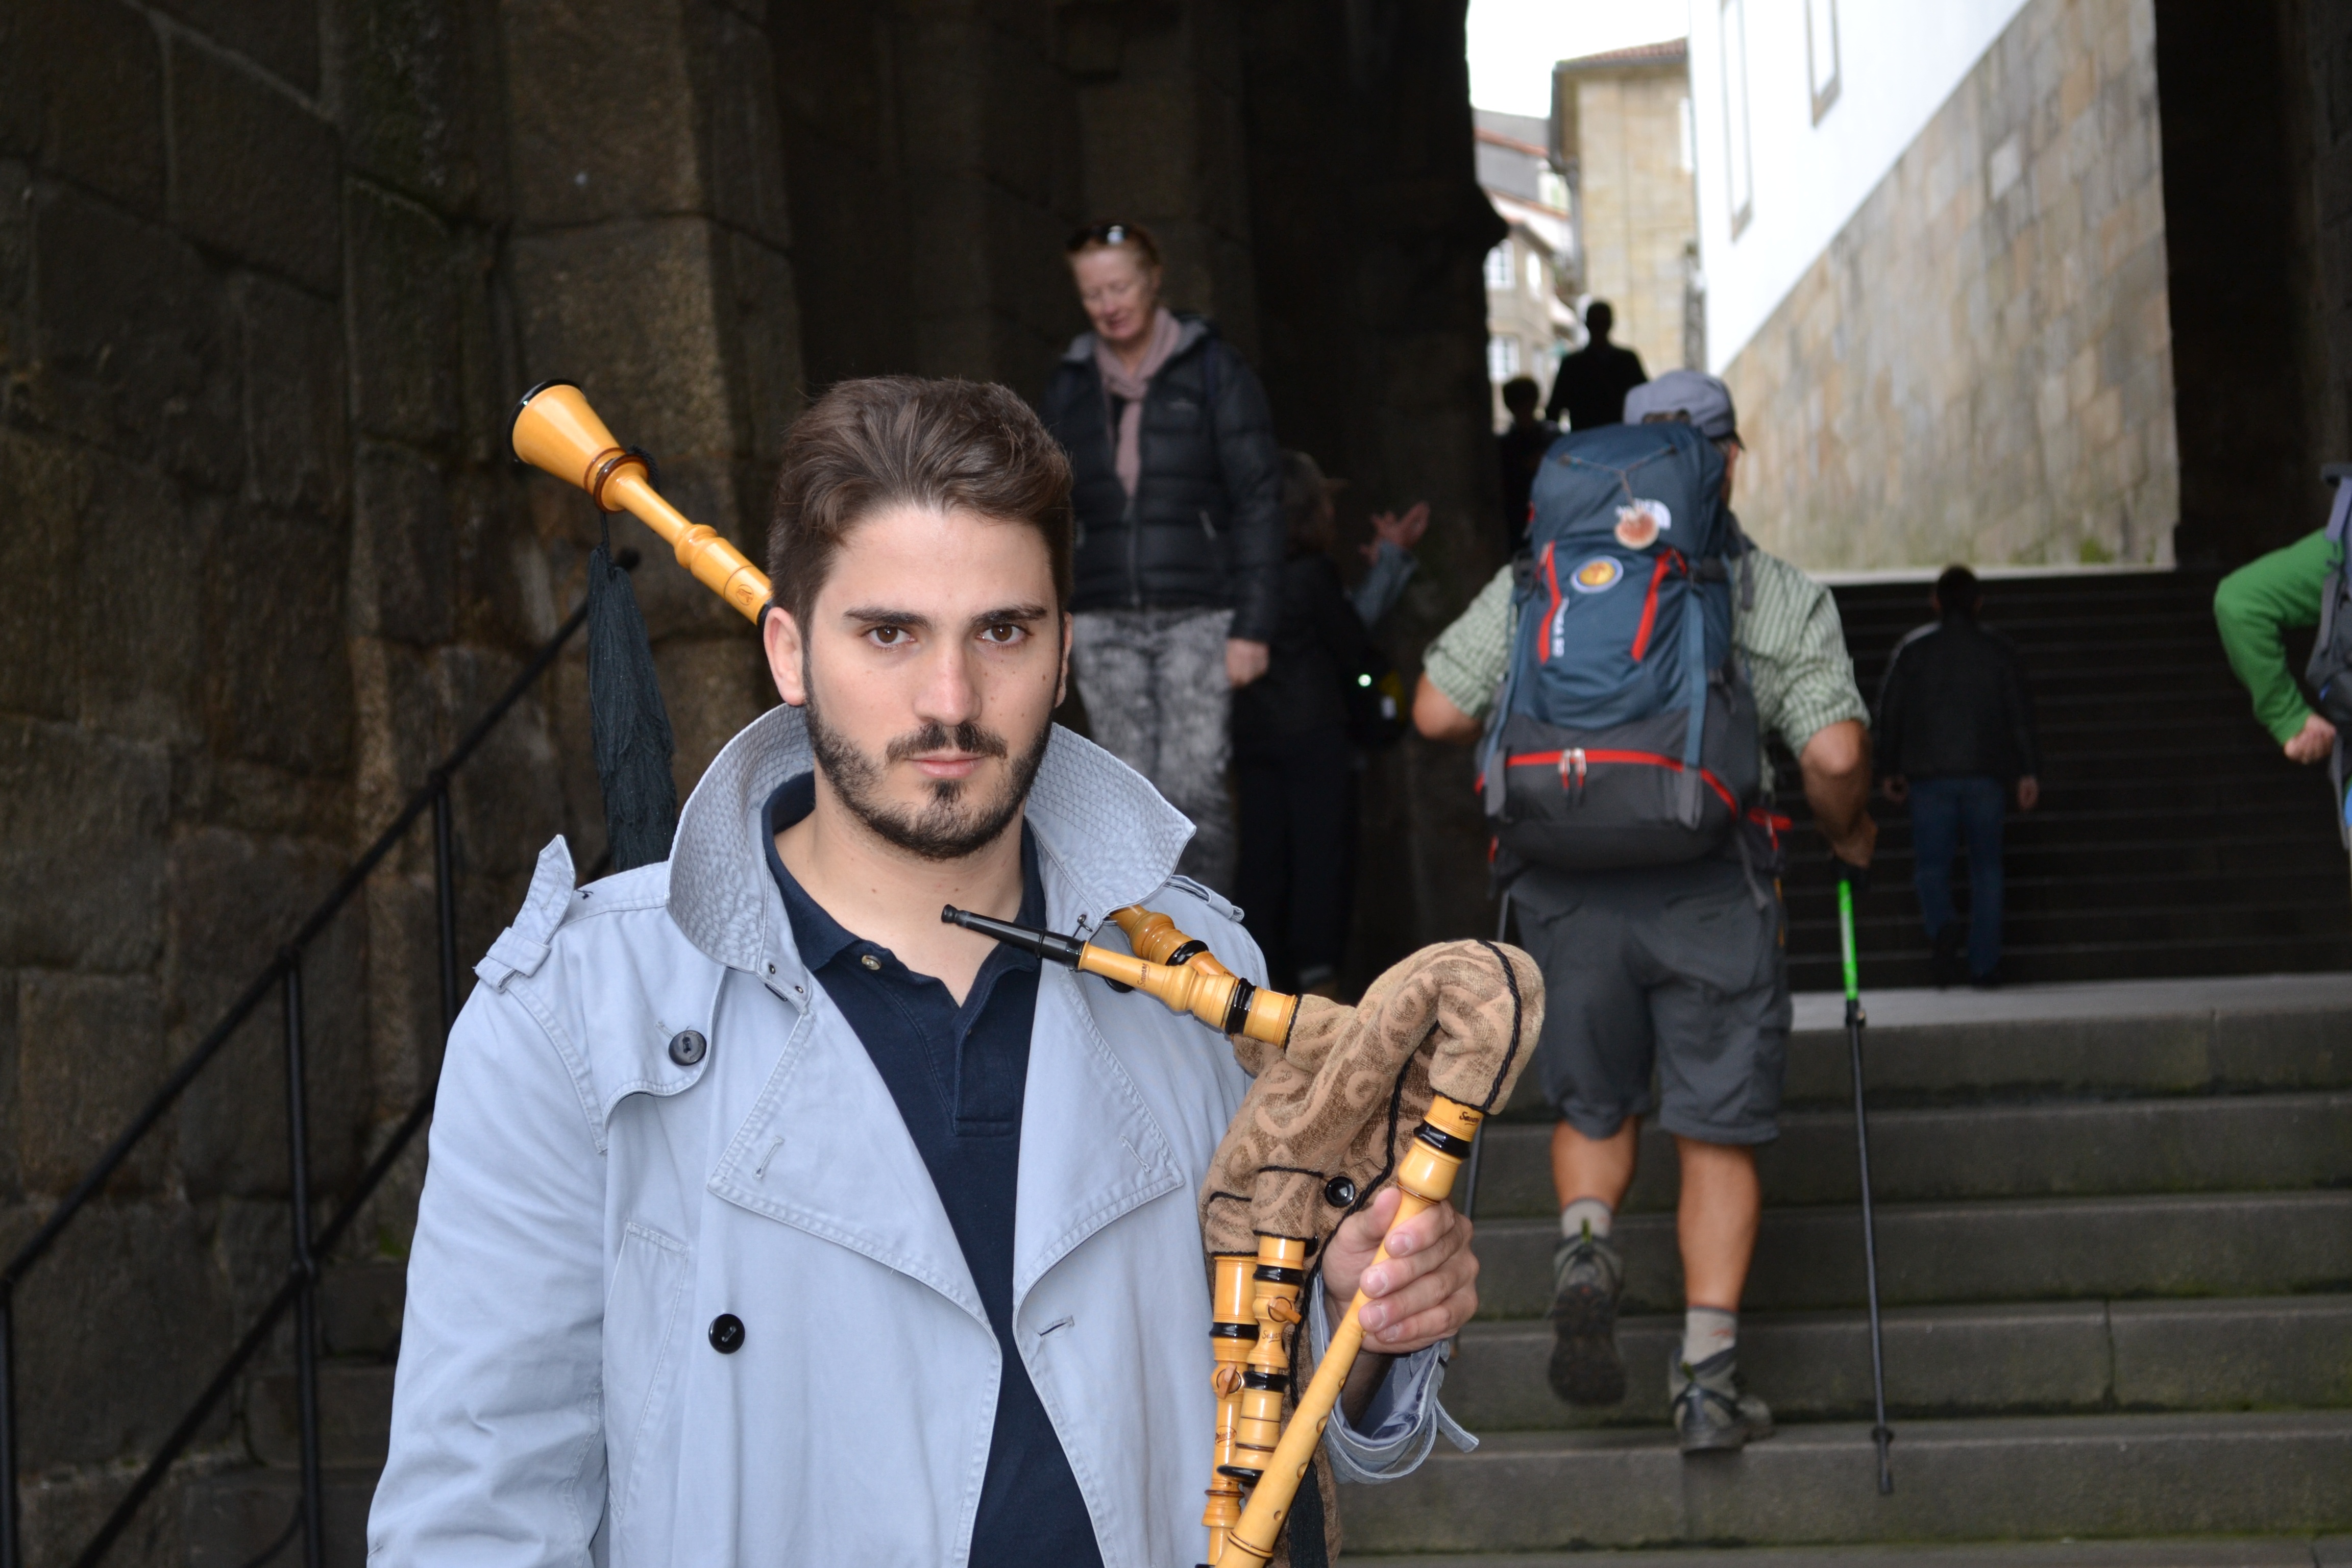
music, street, city, young, spring, tourism, galicia, santiago, bagpipes